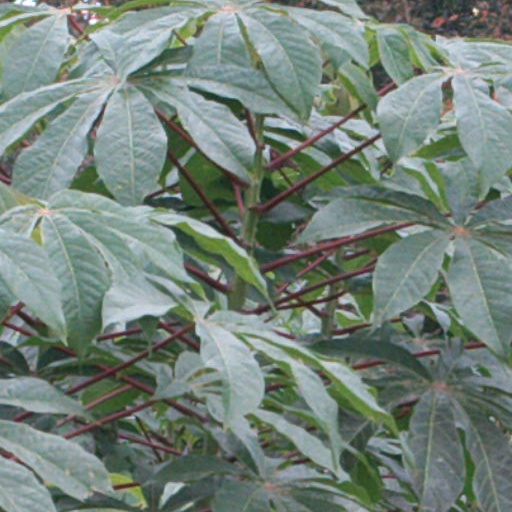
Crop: cassava